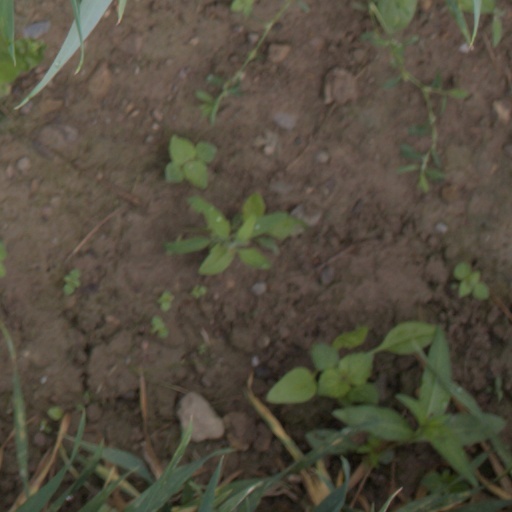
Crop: wheat